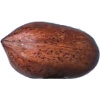
Label: nut_pecan